Indian Institute of Science

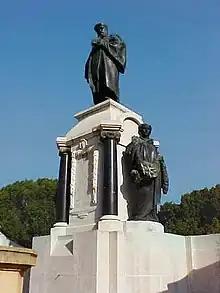
Jamsetji Tata, founder

After an accidental meeting between Jamsetji Tata and Swami Vivekananda, on a ship in 1893 where they discussed Tata's plan of bringing the steel industry to India, Tata wrote to Vivekananda five years later: "I trust, you remember me as a fellow-traveller on your voyage from Japan to Chicago. I very much recall at this moment your views on the growth of the ascetic spirit in India... I recall these ideas in connection with my scheme of Research Institute of Science for India, of which you have doubtless heard or read."